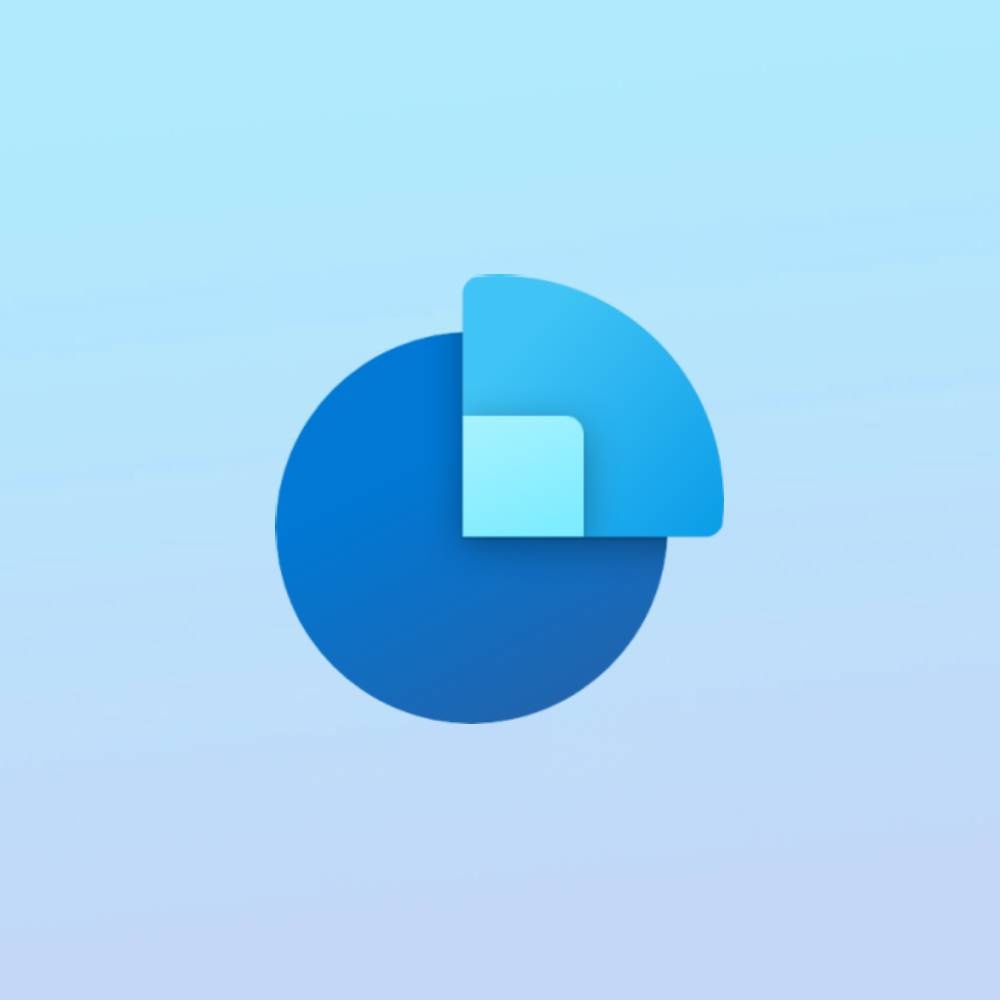
Dynamics 365 Sales Enterprise Edition Device
Eine Lizenzierungsoption innerhalb von Microsoft Dynamics 365, die es mehreren Benutzern ermöglicht, mit einer einzigen Gerätelizenz auf die Dynamics 365 Sales Enterprise-Anwendung zuzugreifen. Für diese Lizenz ist eine Dynamics 365 Sales Enterprise Basislizenz erforderlich. Funktionen Gemeinsame Geräteverwendung: Ermöglicht mehreren Benutzern den Zugriff auf die Funktionen von Dynamics 365 Sales Enterprise über ein gemeinsames Gerät. Vertriebsautomatisierung: Verfolgen und verwalten Sie Leads und Opportunities während des gesamten Vertriebszyklus und erstellen Sie Umsatzprognosen. Kundeneinblicke: Greifen Sie auf umfassende Kundenprofile zu und segmentieren Sie Kunden anhand verschiedener Kriterien. Vertriebseinblicke und Analysen: Nutzen Sie KI, um Einblicke in Vertriebsmuster, Kundenverhalten und Markttrends zu gewinnen. Vertriebsproduktivität: Verfolgen und verwalten Sie Vertriebsaktivitäten, Termine und Aufgaben.
Brand: Microsoft
Category: Software > Computer Software > Business & Productivity Software > Customer Relationship Management (CRM) Software